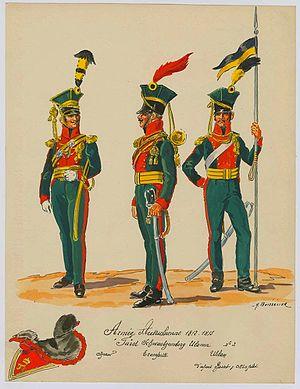
Austria
Les combats de Sainte-Croix-en-Plaine ont eu lieu du 24 au 31 décembre 1813 au cours de la Campagne de France.